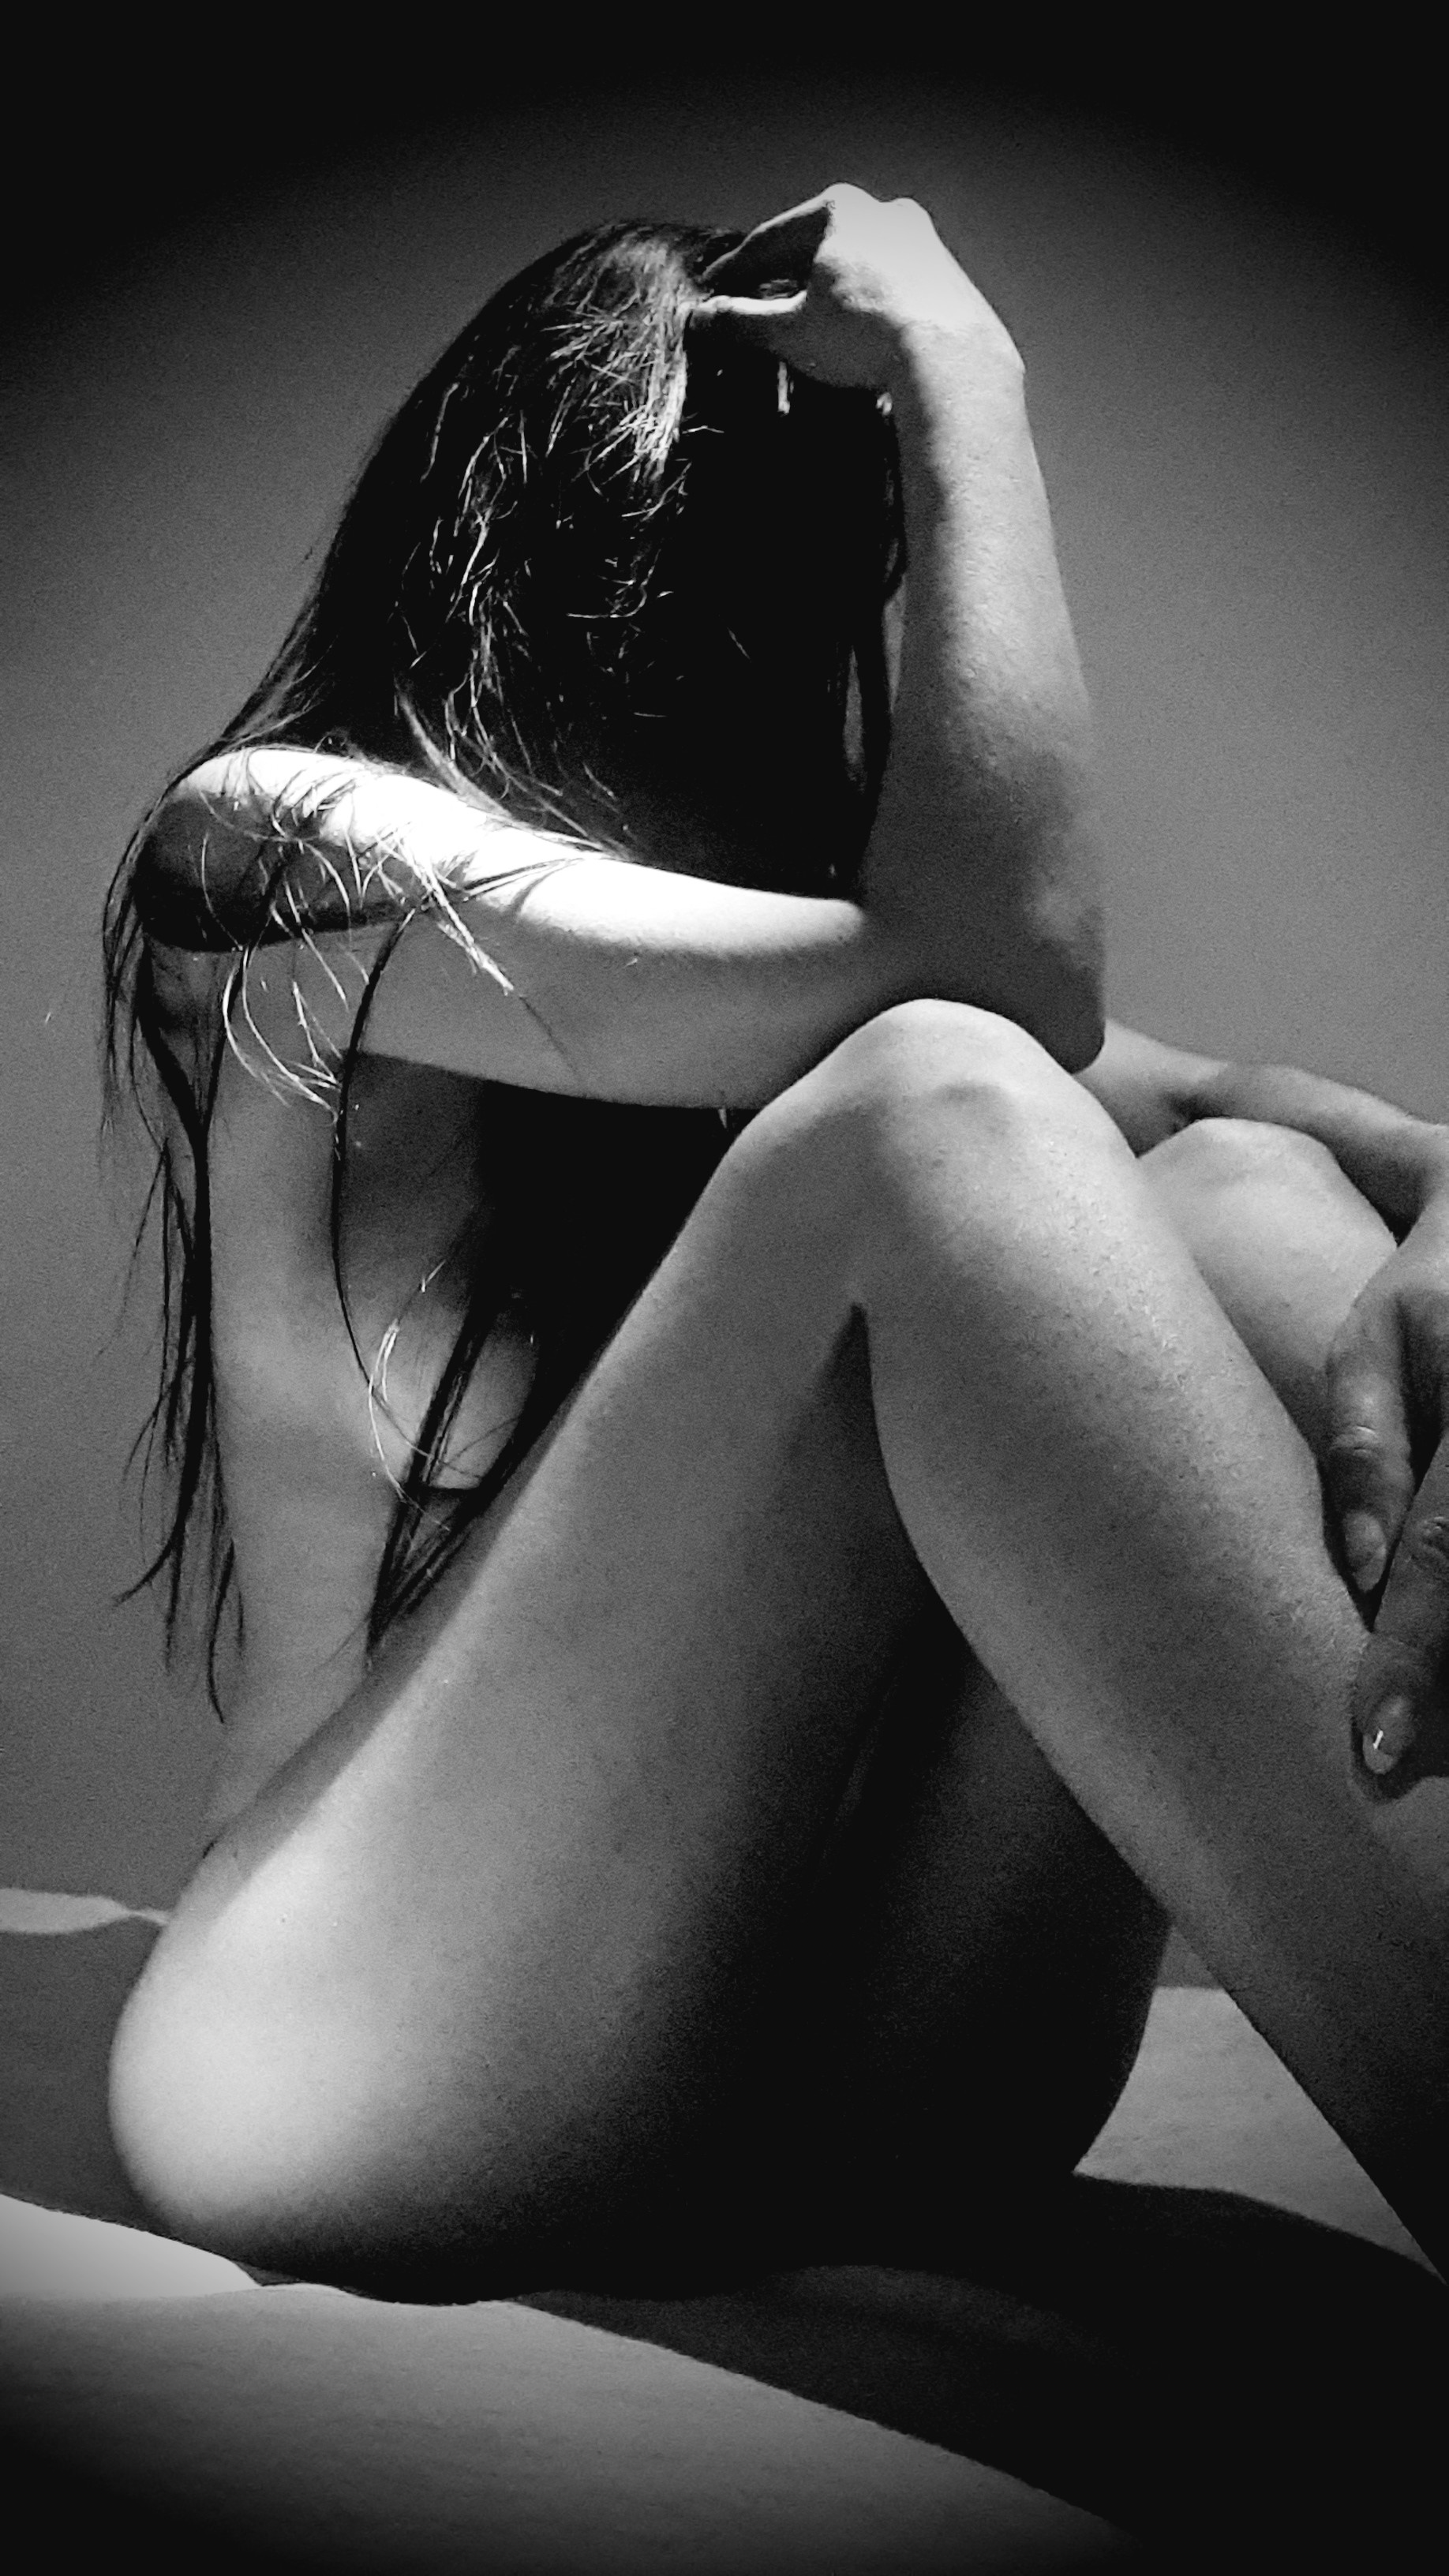
sensual woman, black, beauty, black and white, leg, art model, photography, monochrome, joint, shoulder, human leg, monochrome photography, hand, back, human body, model, black hair, sitting, photo shoot, long hair, flesh, style